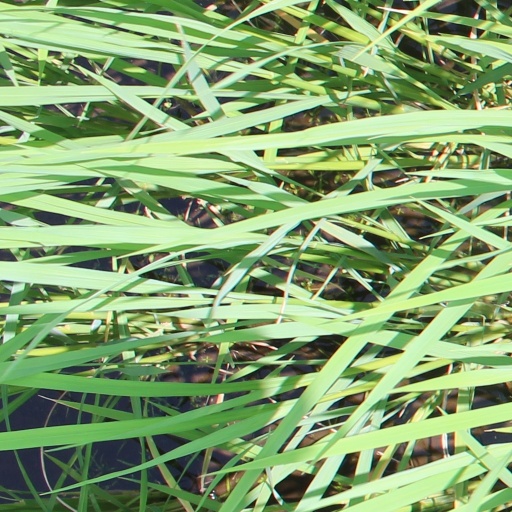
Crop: rice